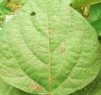
Plant: Bean
Disease: bean halo blight